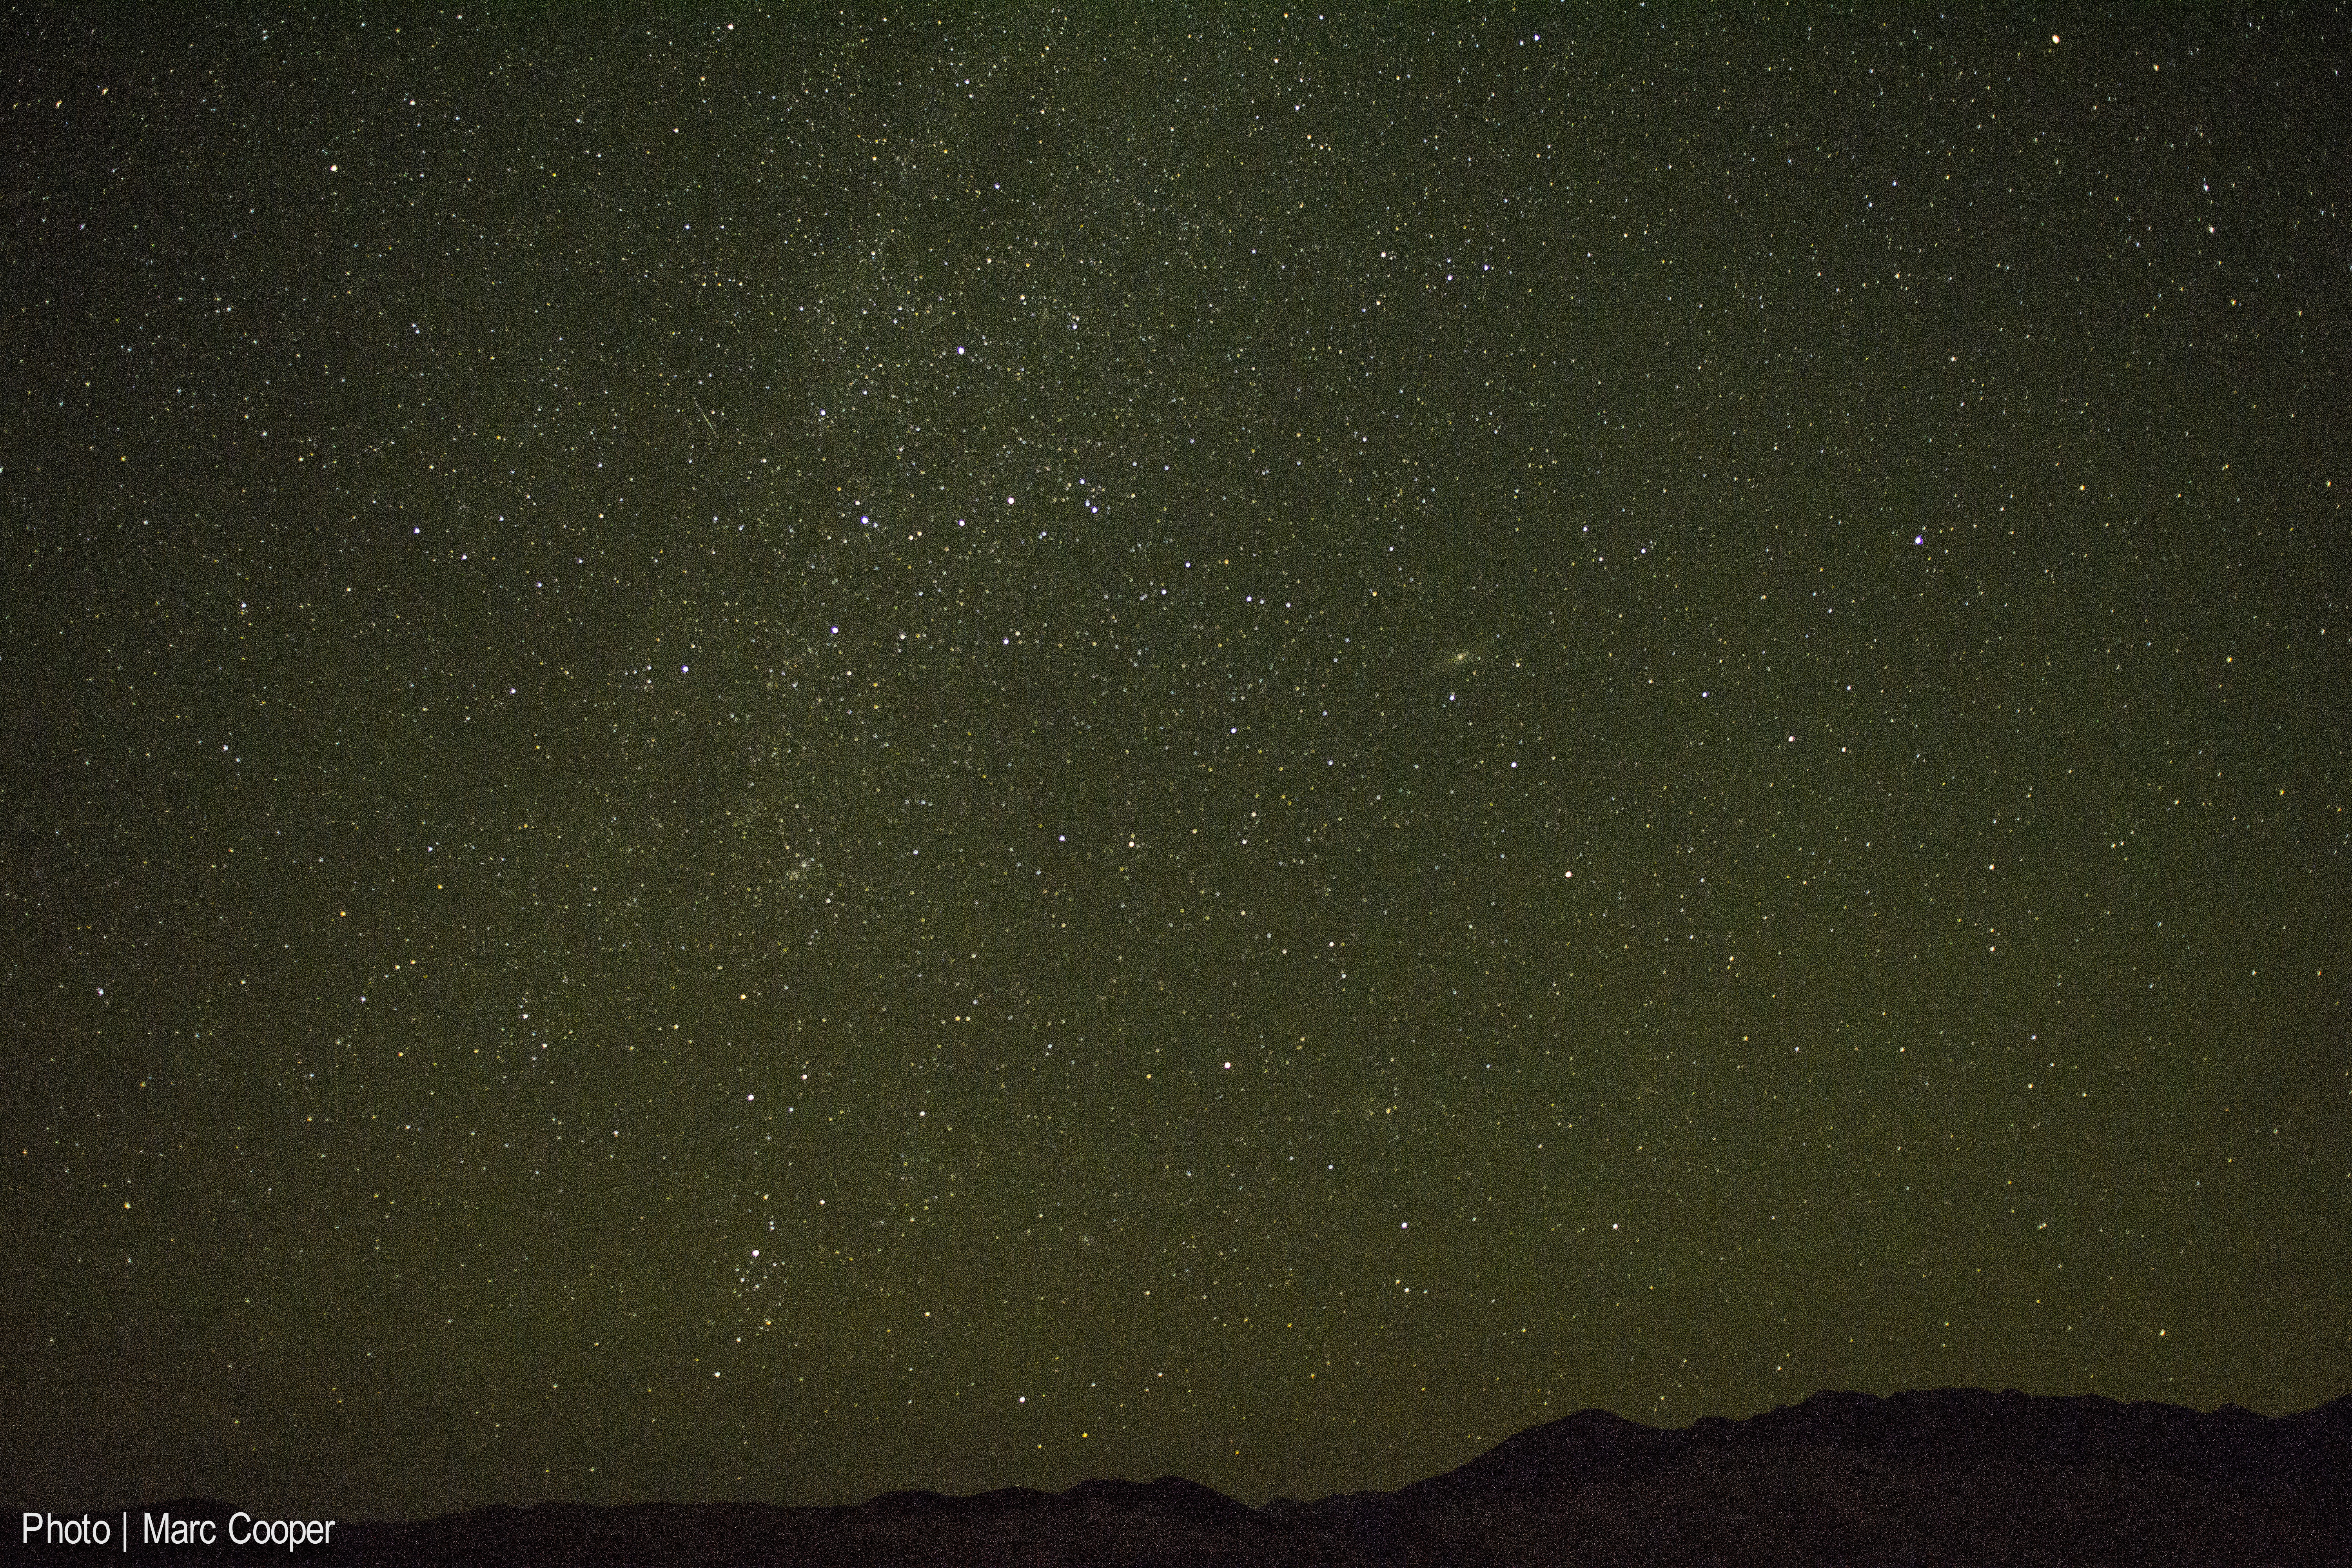
sky, night, star, texture, atmosphere, space, darkness, aurora, nightphotography, cool image, astronomy, stars, i, midnight, phenomenon, astronomical object, biome